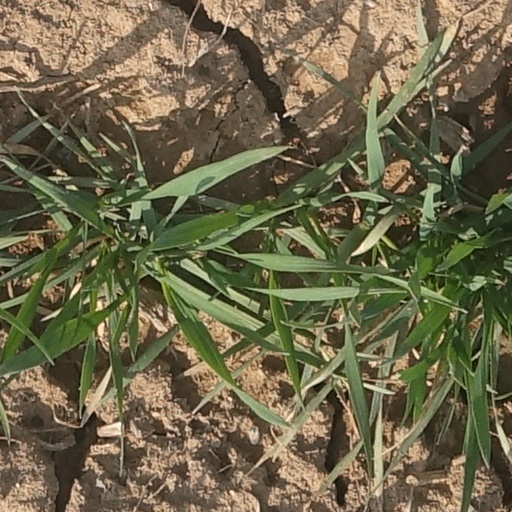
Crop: wheat